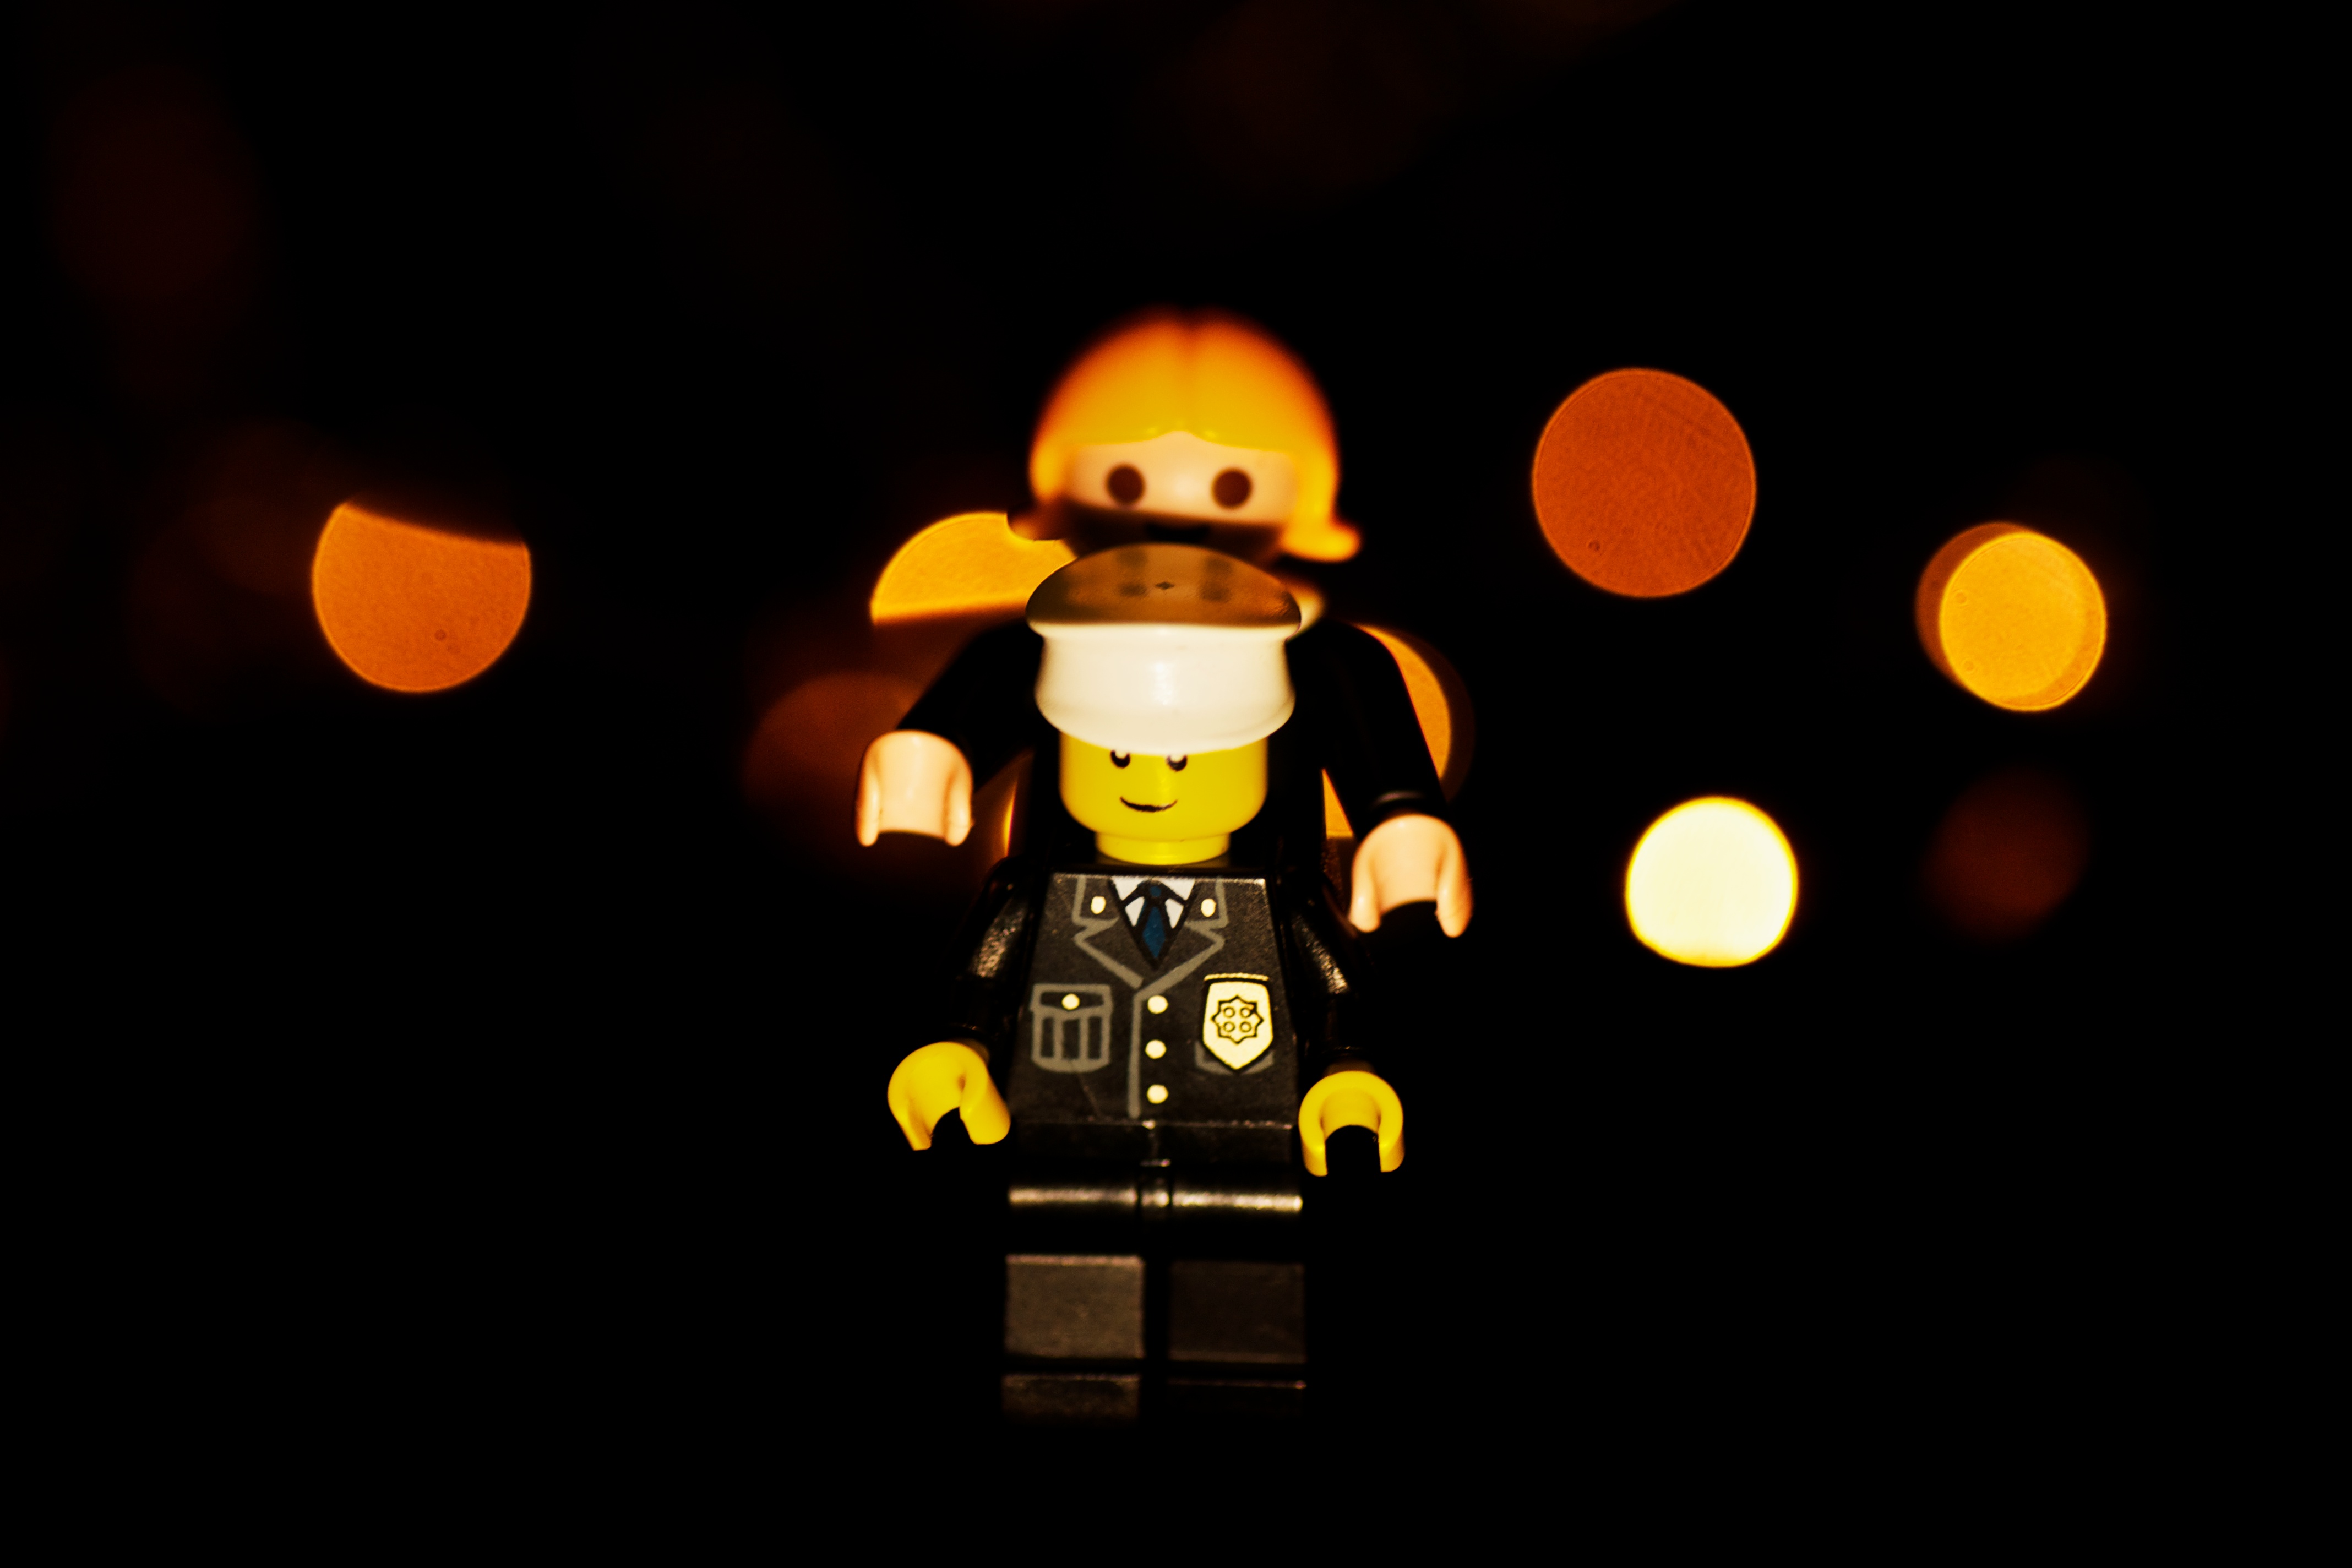
night, darkness, yellow, lighting, illustration, tamron, 90mm, screenshot, season2, computer wallpaper